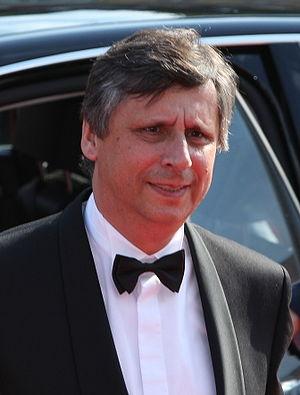
Le gouvernement Fischer est le gouvernement de la République tchèque entre le 8 mai 2009 et le 13 juillet 2010, durant la cinquième législature de la Chambre des députés.
Ce tableau recense les présidents du gouvernement de la République tchèque depuis la partition de la Tchécoslovaquie en 1993.